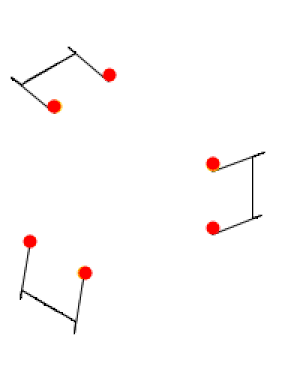
Schéma de passing en 3 temps (triangle) à 3 jongleurs et 9 balles. Le gif animé est issu du logiciel Juggling Lab, en entrant les paramètres suivant: pattern=&lt